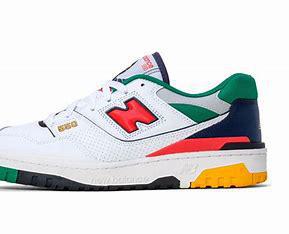
Brand: New
Model: Balance 550